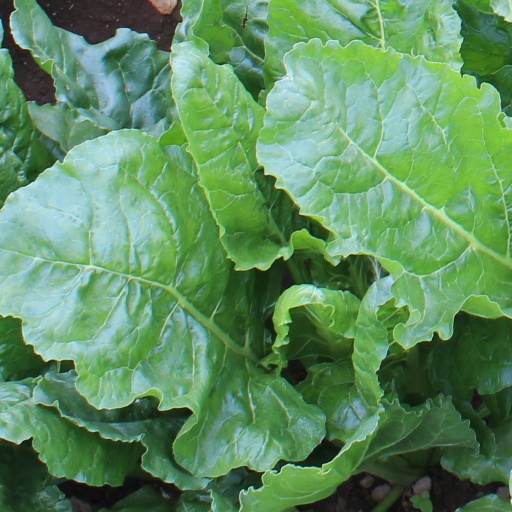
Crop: sugar beet